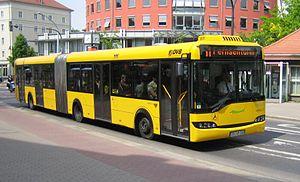
Solaris Bus & Coach est une entreprise polonaise de construction d'autobus, trolleybus, autocars de tourisme et tramways. Ses ateliers se trouvent près de Poznań à Środa Wielkopolska et à Bolechowo. Depuis 2018, Solaris est propriété du constructeur ferroviaire espagnol CAF.